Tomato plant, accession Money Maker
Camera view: tilt-top (135 deg); turntable rotation: 180 degrees
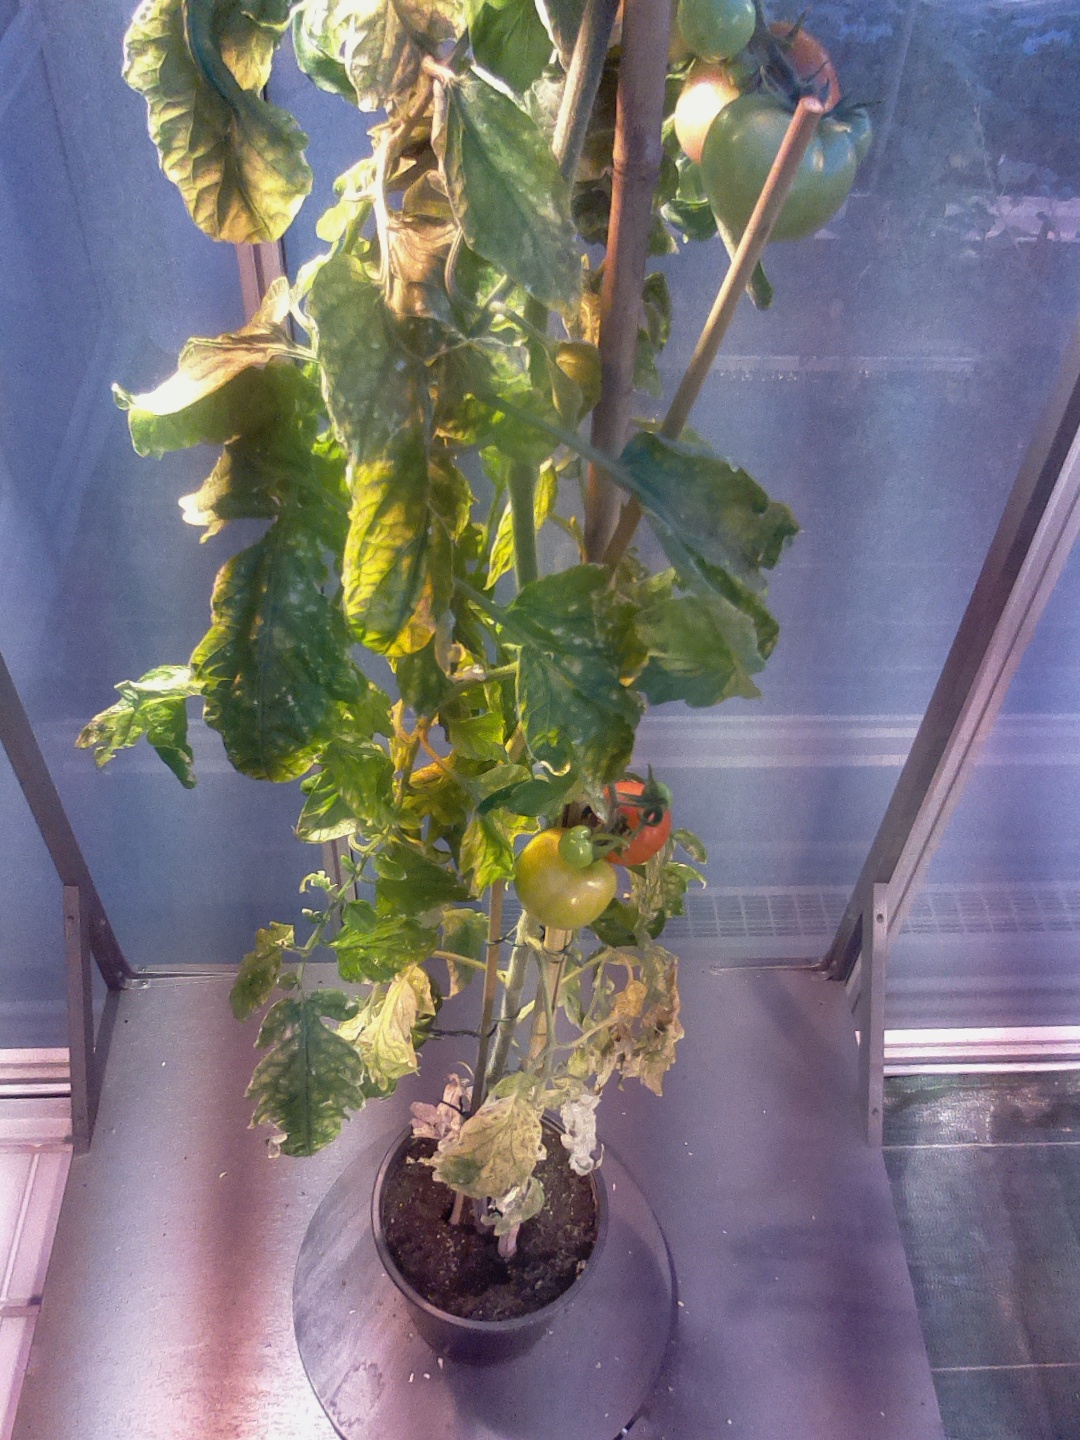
BBCH growth stage 81: 10%-20% of fruits show typical fully ripe color